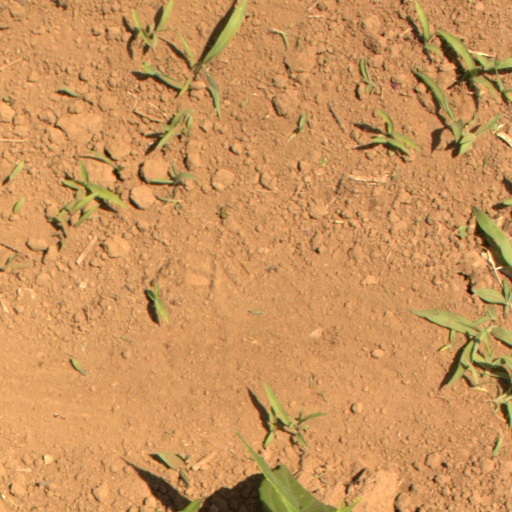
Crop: Jerusalem artichoke